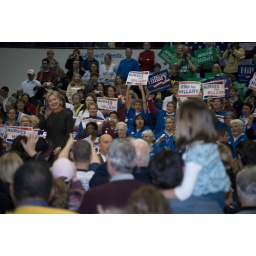
Hillary Clinton waves to girl in blue at UPS